Cheryl D. Miller

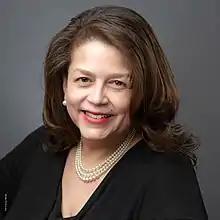
Cheryl D. Miller in 2021

Cheryl D. Holmes Miller (born 1952) is an American graphic designer, Christian minister, writer, artist, theologian, and decolonizing historian. She is known for her contributions to racial and gender equality in the graphic design field, and establishing one of the first black-women-owned design firms in New York City in 1984.